Necrophage

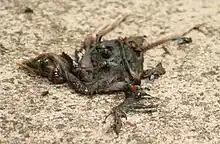
"Chrysomya megacephala", a species of blow fly, laying eggs in a dead baby bird.

The European bone skipper, "Thyreophora cynophila", is an obligately necrophagous fly. It relies on carrion bone marrow in the first stage of its life cycle. Many other types of fly are facultatively necrophagous. Examples commonly found on land include blow flies, flesh flies, muscid flies, black soldier flies, ensign flies and thread-horns. Other necrophagous flies, for example black flies and lake flies, are semi-aquatic. Types of carrion fed upon include wildlife, livestock and poultry carcasses, slaughterhouse and fishing discards, and human bodies.